Masei

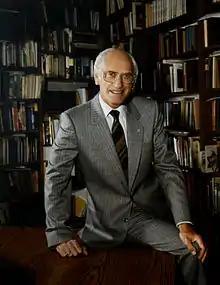
Plaut

Archeologists Israel Finkelstein of Tel Aviv University and Neil Asher Silberman argued that the place Sukkot mentioned in Exodus 12:37 and Numbers 33:5 is probably the Hebrew form of the Egyptian "Tjkw", a name referring to a place or an area in the eastern Nile Delta that appears in Egyptian texts from the time of the Nineteenth Dynasty of Egypt, the dynasty of Ramesses II. Finkelstein and Silberman reported that a late thirteenth century BCE Egyptian papyrus recorded that the commanders of the forts along the delta's eastern border closely monitored the movements of foreigners there, saying: "We have completed the entry of the tribes of the Edomite Shasu (that is, Bedouin) through the fortress of Merneptah-Content-with-Truth, which is in "Tjkw", to the pools of Pr-Itm which (are) in "Tjkw" for the sustenance of their flocks." And Finkelstein and Silberman reported that the abundant Egyptian sources describing the time of the New Kingdom of Egypt in general and the thirteenth century in particular make no reference to the Israelites. Finkelstein and Silberman also noted that according to the Biblical narrative, the Israelites camped at Kadesh-barnea for 38 of the 40 years of their wanderings. Numbers 34 makes clear Kadesh's general location from its description of the southern border of the land of Israel, and archaeologists have identified it with the large and well-watered oasis of Ein el-Qudeirat in eastern Sinai, on the border between modern Israel and Egypt. The name Kadesh was probably preserved over the centuries in the name of a nearby smaller spring called Ein Qadis. A small mound with the remains of a Late Iron Age fort stands at the center of this oasis. Yet repeated excavations and surveys throughout the area have not provided even the slightest evidence for activity in the Late Bronze Age, not even a single sherd left by a tiny fleeing band of frightened refugees. Finkelstein and Silberman concluded that based on the evidence at the specific sites where Numbers 33 says that the Israelites camped for extended periods during their wandering in the desert (and where some archaeological indication—if present—would almost certainly be found), a mass Exodus did not happen at the time and in the manner described in the Bible.